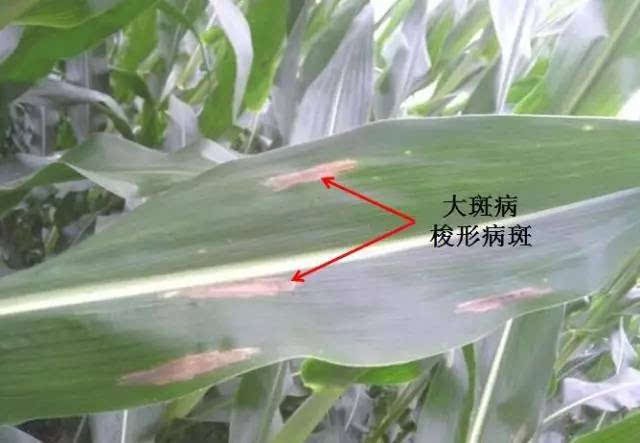
Plant: Corn
Disease: corn northern leaf blight